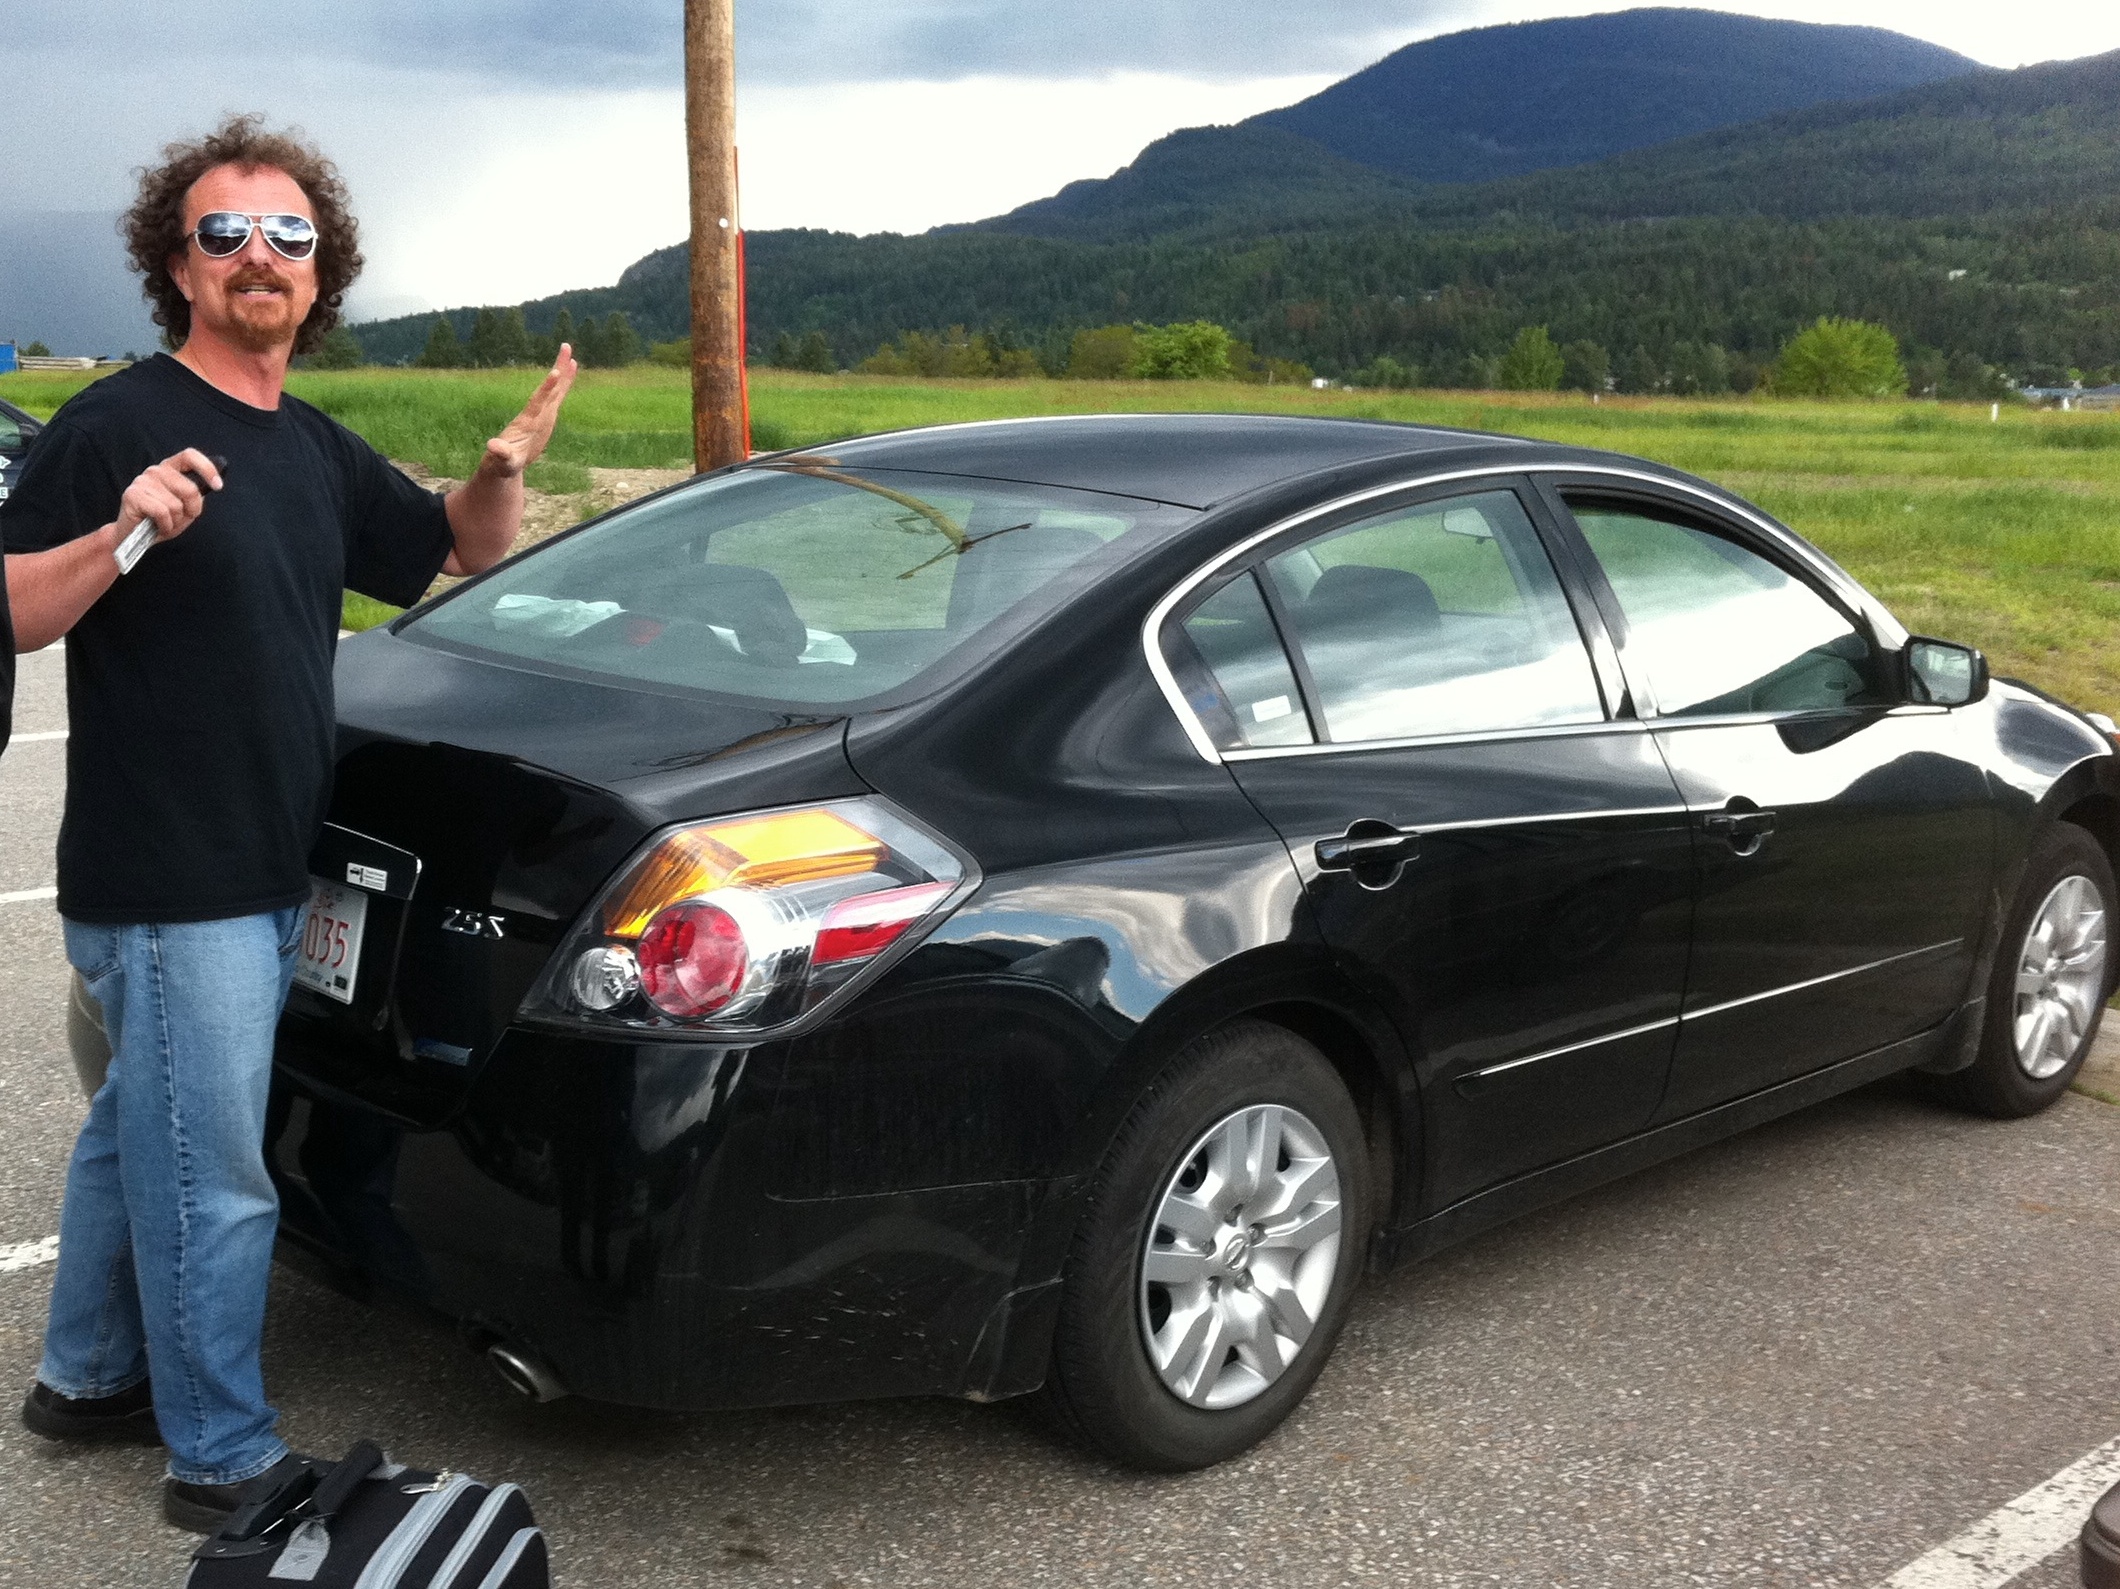
car, wheel, vehicle, sedan, nissan, land vehicle, nissan altima, automobile make, automotive exterior, family car, nissan maxima